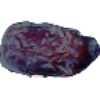
Label: Dates 1